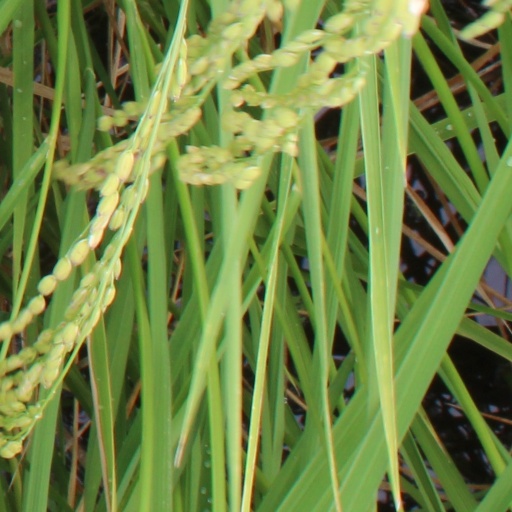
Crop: rice